Faina Ranevskaya

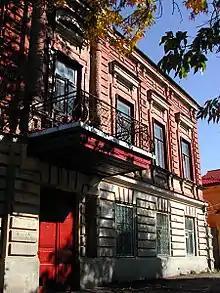
Birthplace of Faina Ranevskaya in Taganrog

Faina Georgiyevna Ranevskaya (born Faina Girschevna Feldman, — 19 July 1984) was a Soviet actress. She is recognized as one of the greatest Soviet actresses in both tragedy and comedy. She was also famous for her aphorisms.